Dundalk Lower

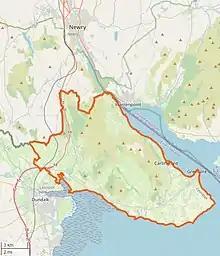
Barony of Lower Dundalk

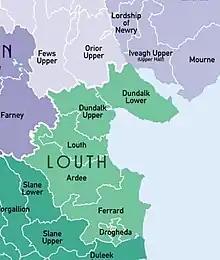
Baronies of Louth

Dundalk Lower is a barony in County Louth, Ireland.